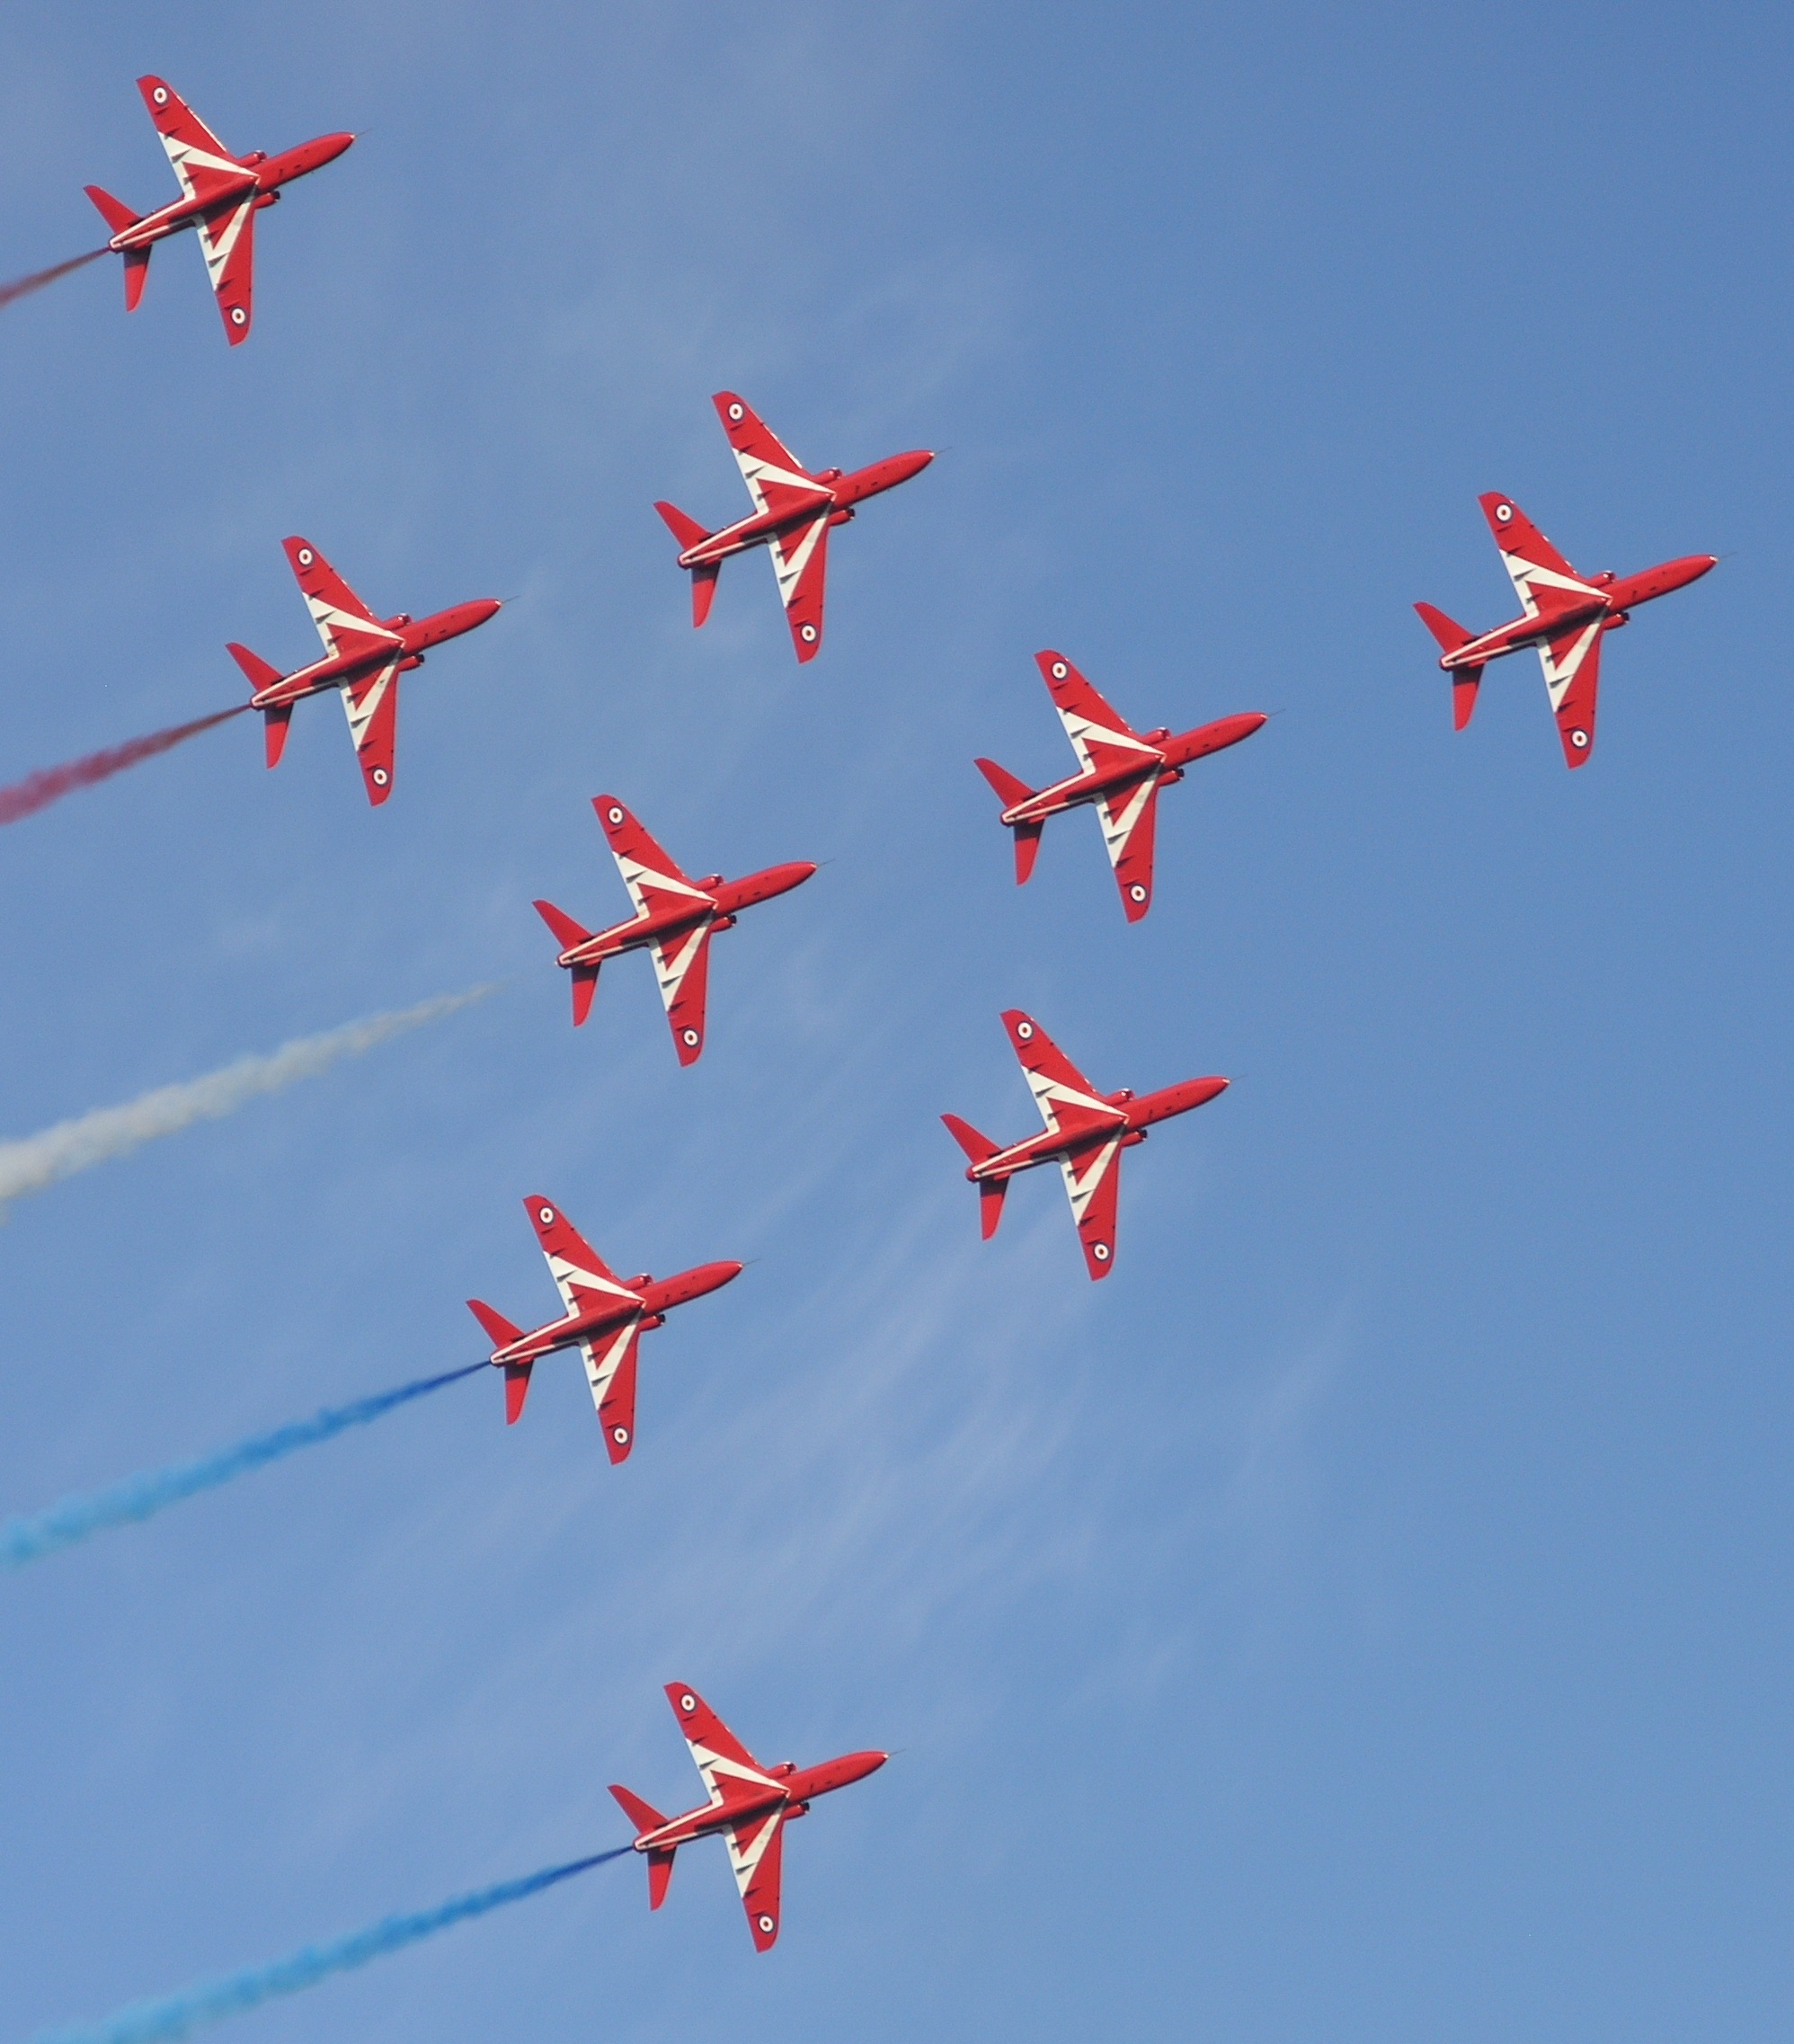
wing, sky, air, flying, fly, smoke, airplane, plane, aircraft, jet, formation, red, vehicle, airline, aviation, show, flight, speed, team, display, aeroplane, wings, fast, airshow, raf, aerobatic, air show, air force, aerobatics, red arrows, atmosphere of earth, general aviation